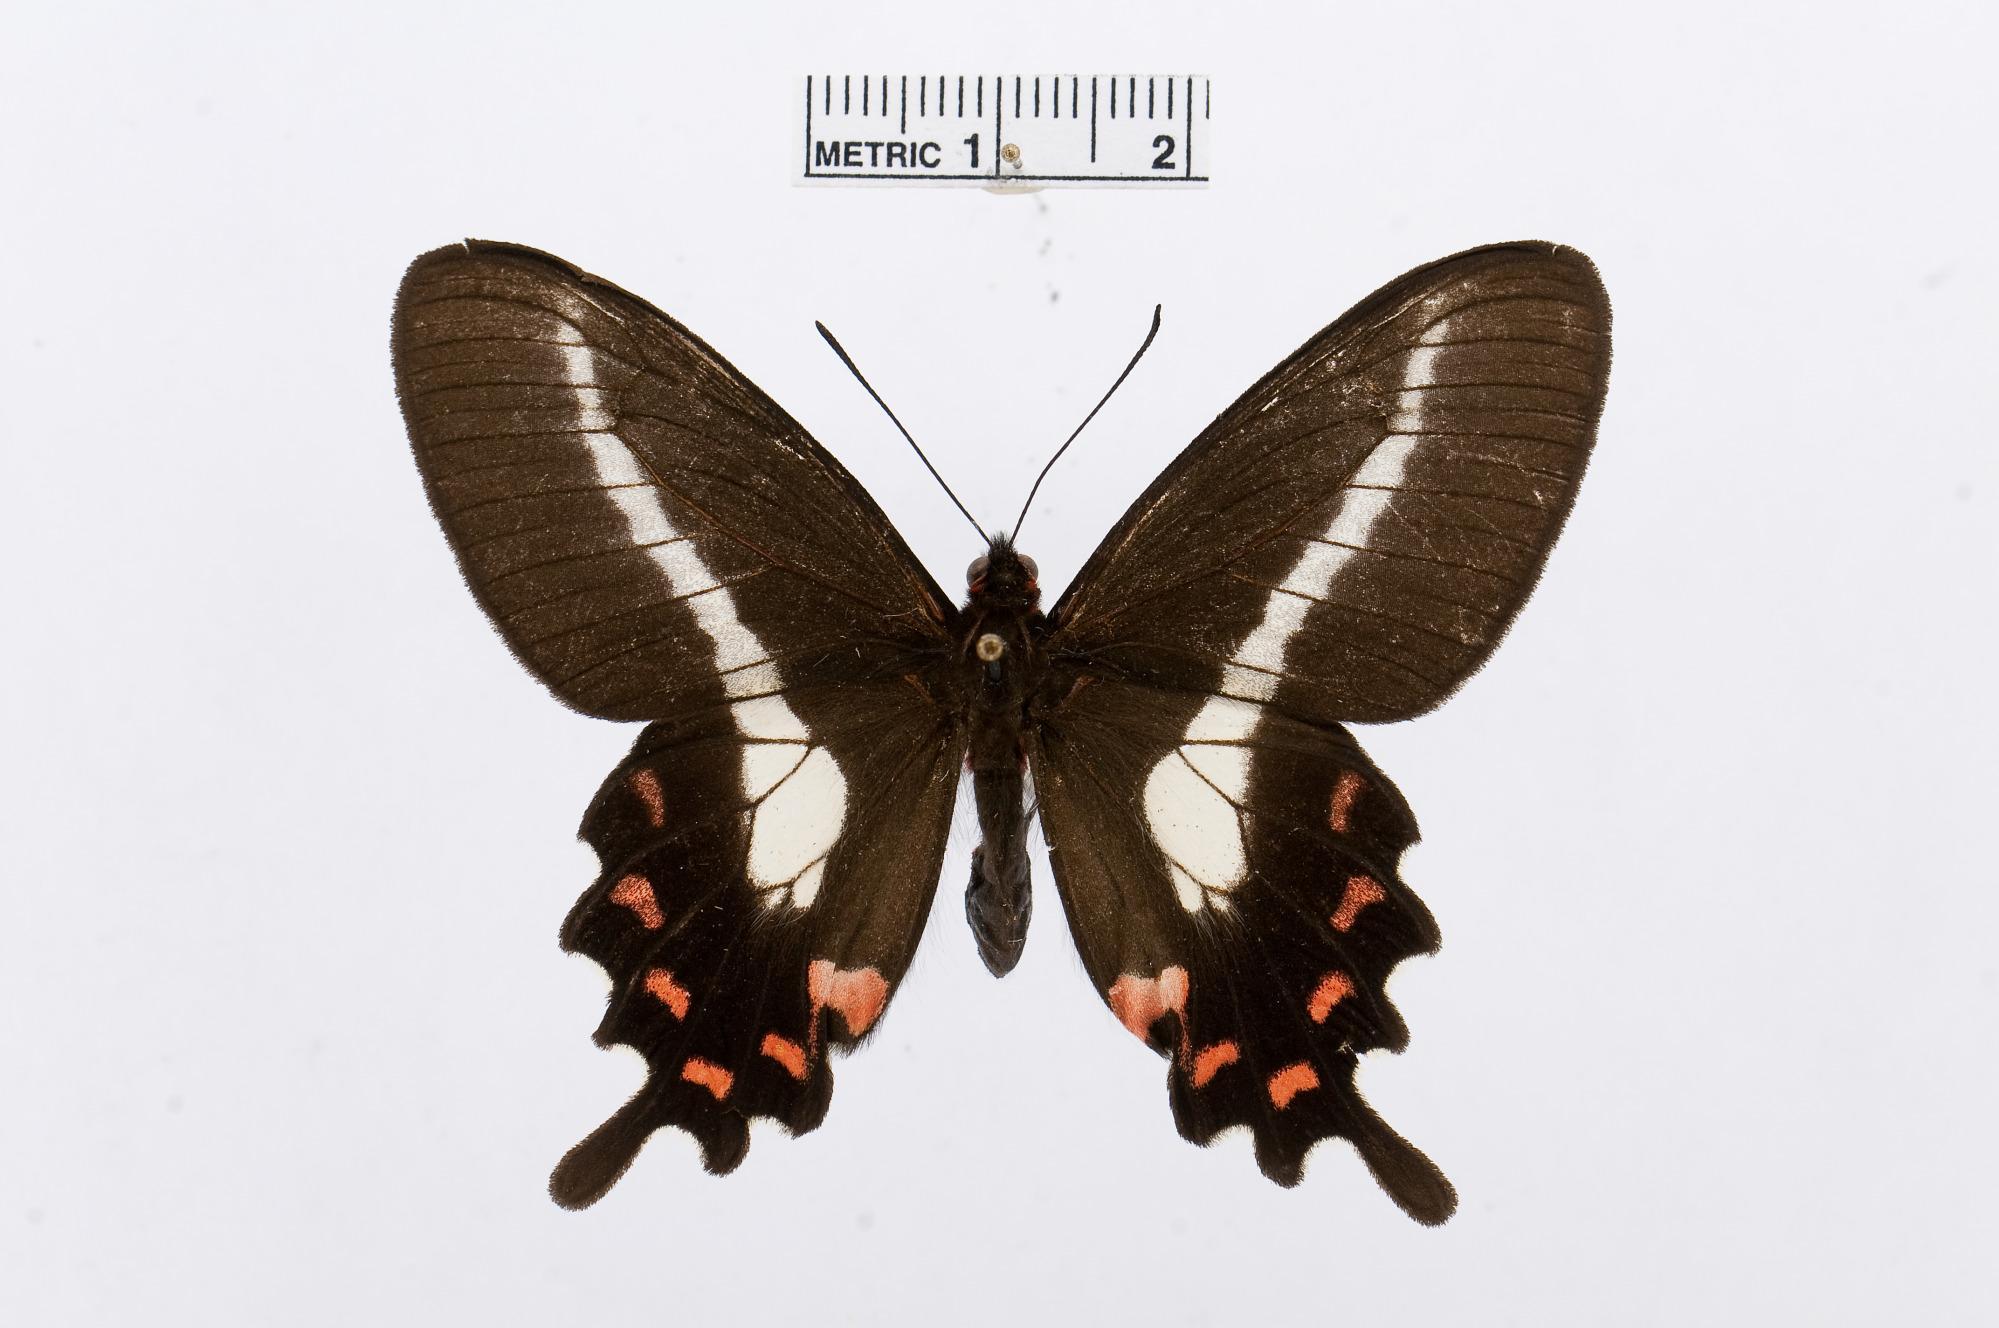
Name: Parides proneus
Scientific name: Parides proneus
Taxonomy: Animalia, Arthropoda, Insecta, Lepidoptera, Papilionidae, Papilioninae